Socialist Republic of Macedonia

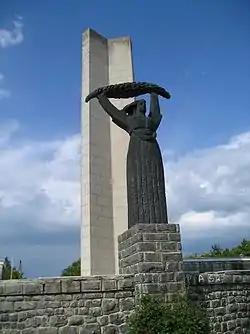
Second World War memorial - Memorial Ossuary Kumanovo. Celebrating the Yugoslav Partisan movement became one of the main components of the post-World War II Macedonian culture.

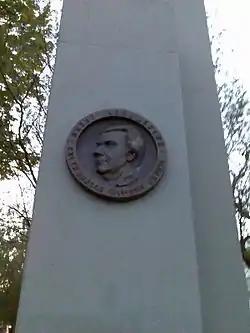
Monument of Lazar Koliševski in his hometown Sveti Nikole. Kolishevski was the first Prime Minister of the SR Macedonia.

The Socialist Republic of Macedonia, or SR Macedonia, commonly referred to as Socialist Macedonia, Yugoslav Macedonia or simply Macedonia, was one of the six constituent republics of the post-World War II Socialist Federal Republic of Yugoslavia, and a nation state of the Macedonians. After the transition of the political system to parliamentary democracy in 1990, the Republic changed its official name to Republic of Macedonia in 1991, and with the beginning of the breakup of Yugoslavia, it declared itself an independent country and held a referendum on 8 September 1991 on which a sovereign and independent state of Macedonia, with a right to enter into any alliance with sovereign states of Yugoslavia was approved.